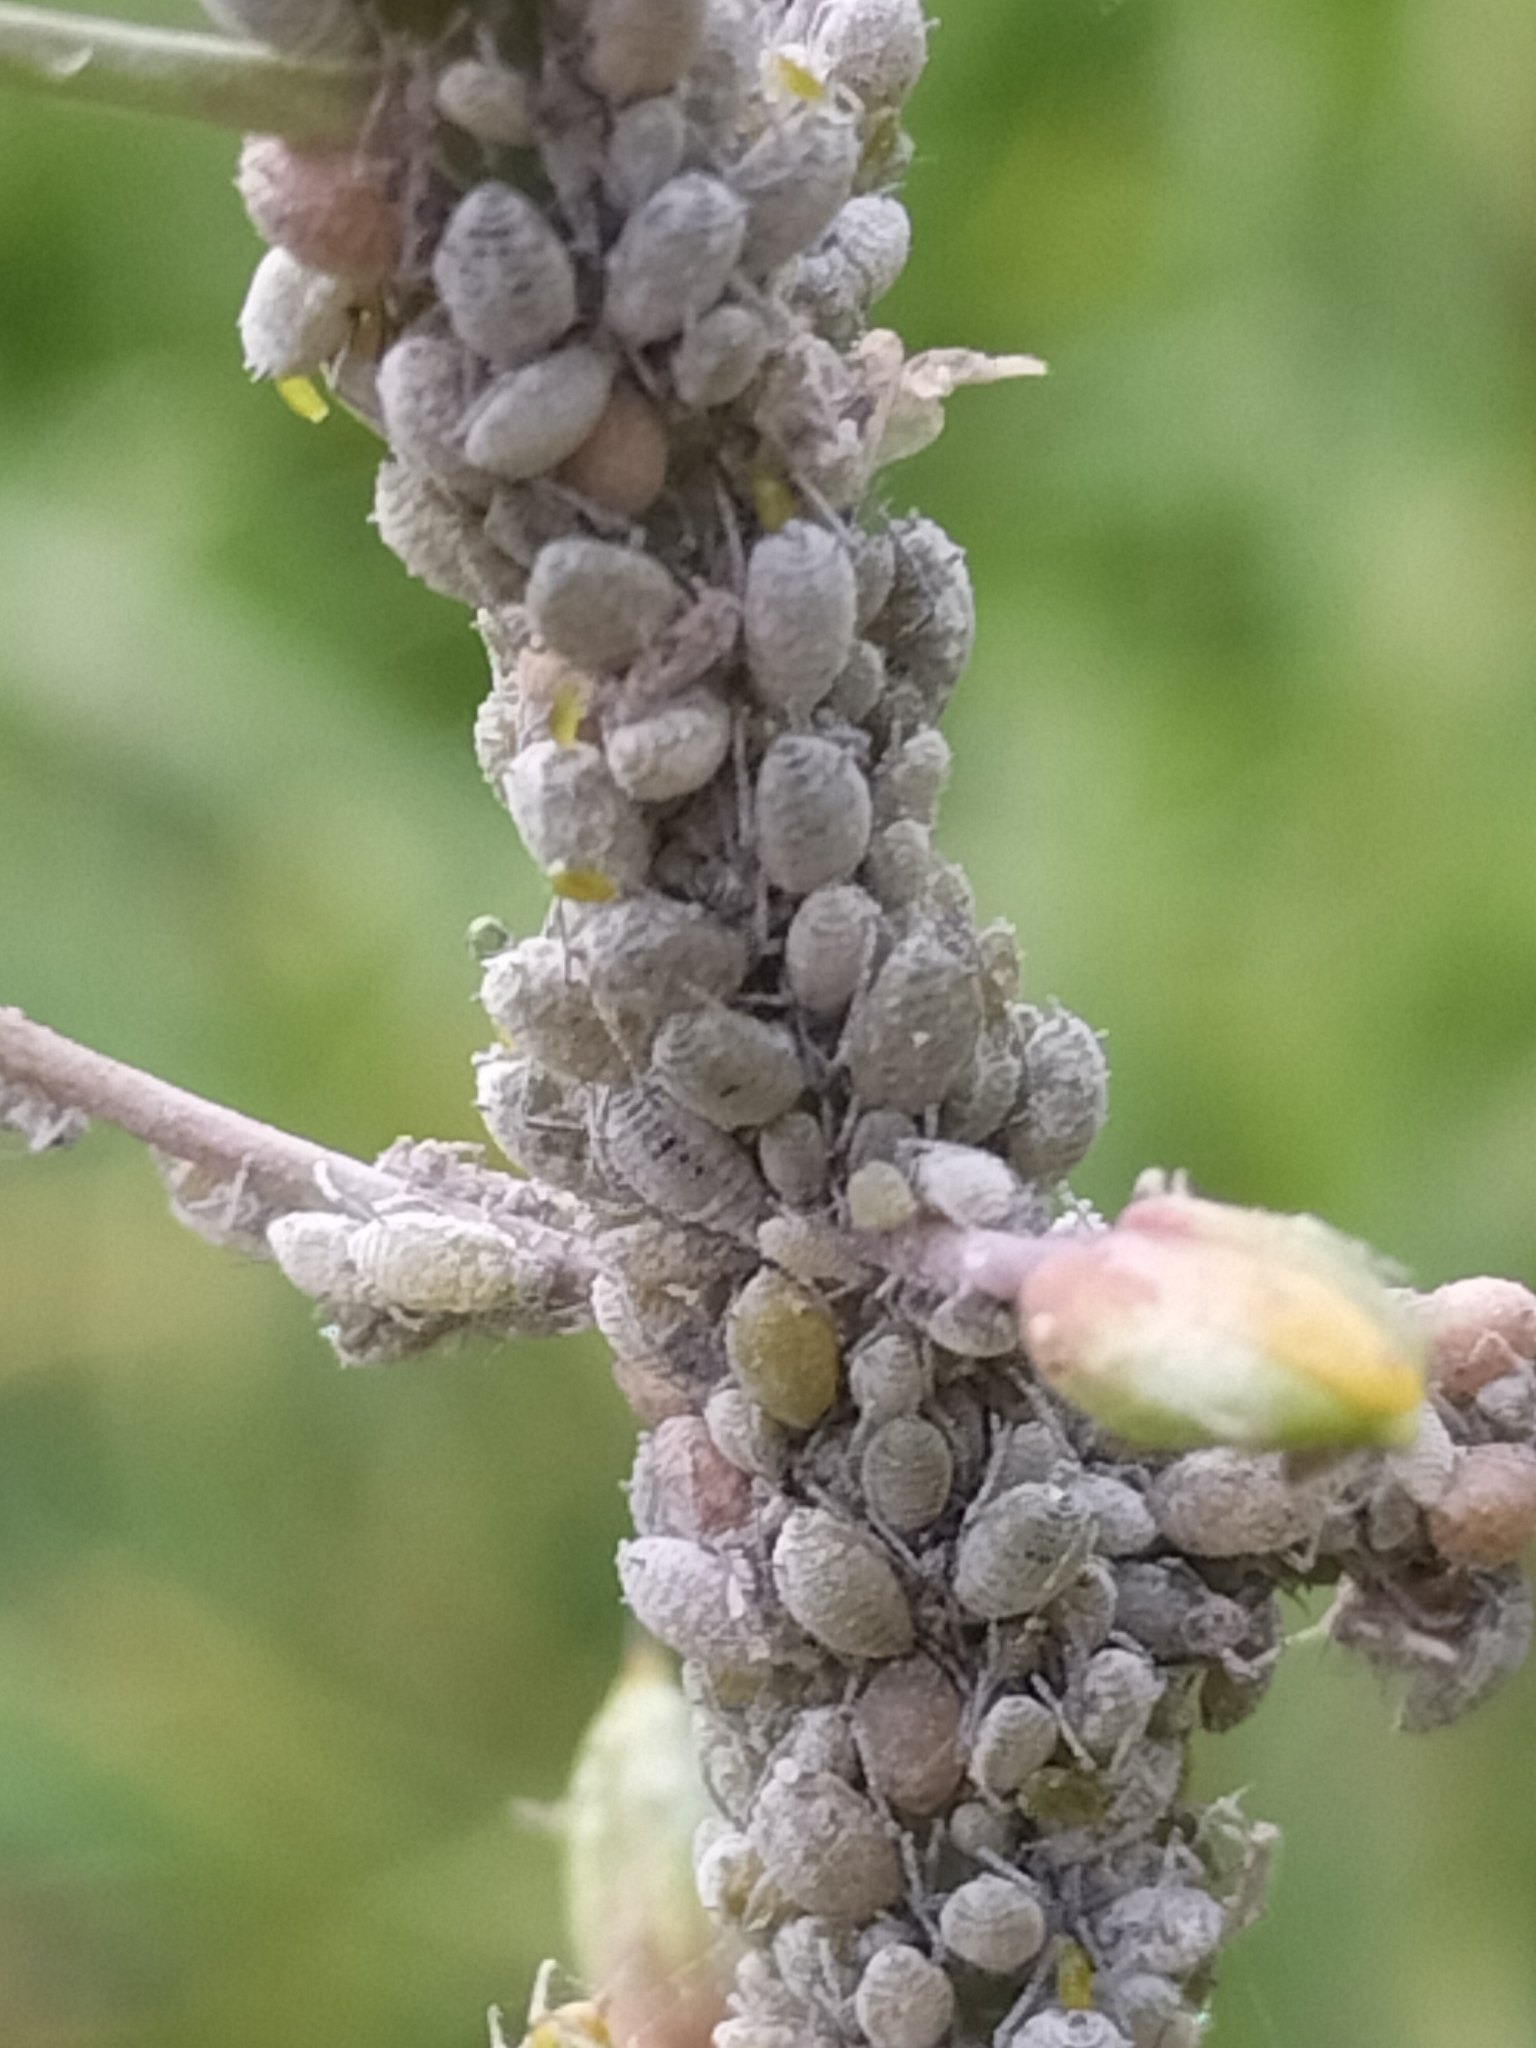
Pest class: cabbage_aphid